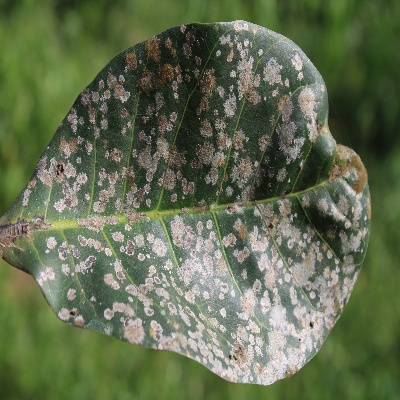
Crop: Cashew
Condition: red rust